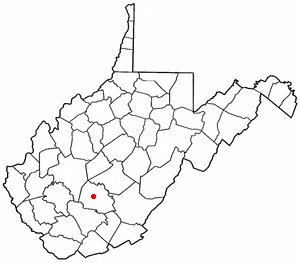
La ville de Fayetteville est le siège du comté de Fayette, situé dans l’État de Virginie-Occidentale, aux États-Unis. Sa population s’élevait à 2 892 habitants lors du recensement de 2010, estimée à 2 762 habitants en 2018.